Western physical culture

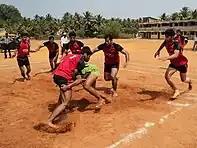
A player being tackled while playing kabaddi, the most popular traditional game in South Asia. It was first standardized due to British colonial influence.

Western physical culture experienced some suppression in the late medieval era as a result of Puritan sentiments. In early-19th century Britain, churches generally condemned sports as encouraging excessive violence and being associated with gambling. Throughout the West, the majority of church-goers were women, with the feminine non- or anti-body qualities of Christianity having been more influential on society than masculine/physical qualities for centuries. Western physical culture then received significant support due to the rise of Muscular Christianity. However, the British practice of playing sports at church greatly declined in the aftermath of World War II.